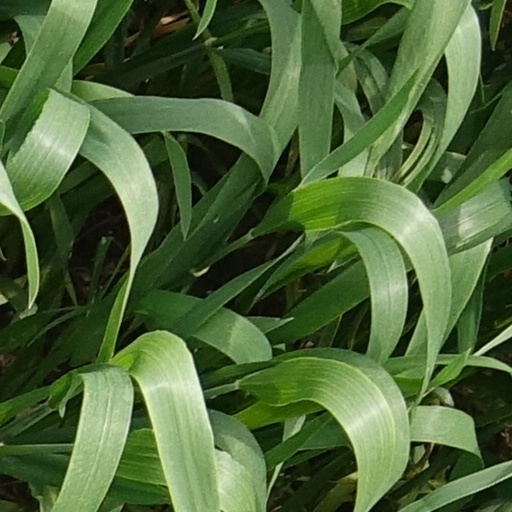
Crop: wheat